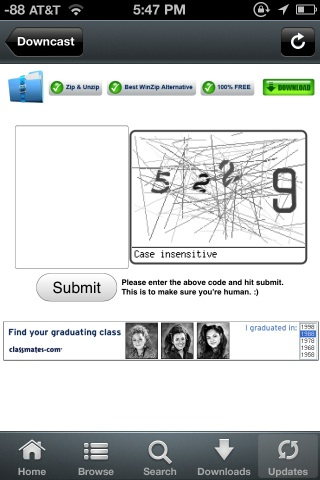Question: What is on this captcha?
Answer: 5229